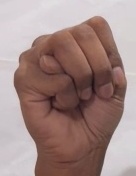
ASL sign: M